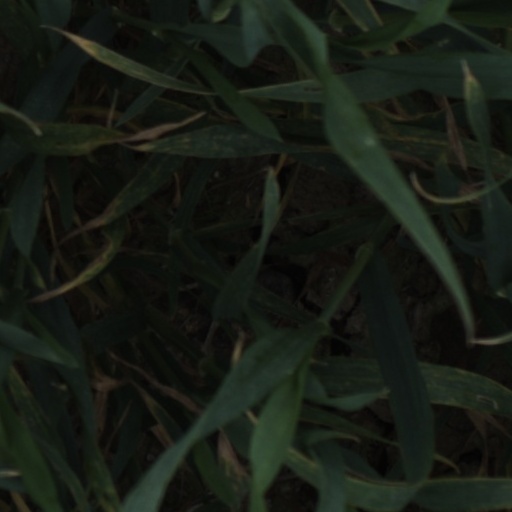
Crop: wheat